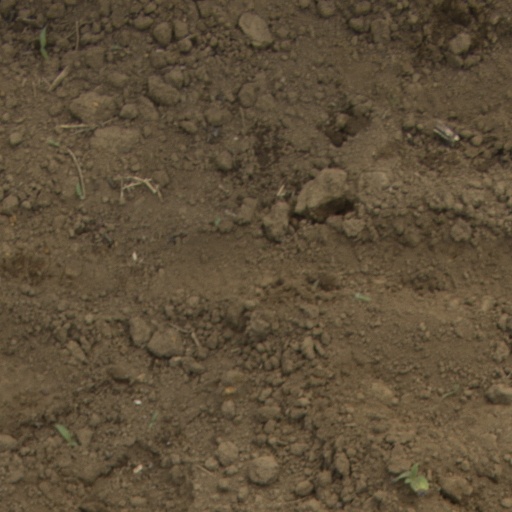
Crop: Jerusalem artichoke